Binti (2021 film)

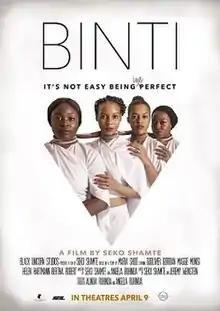

Binti, is a 2021 Tanzanian drama film directed by Seko Shamte and co-produced by director herself with Alinda Ruhinda and Angela Ruhinda. The film stars Bertha Robert, Magdalena Munisi, Helen Hartmann and Godliver Gordian in the lead roles whereas Yann Sow, Alex Temu and Jonas Mugabe made supportive roles. The film revolves around four contemporary women characters in Dar es Salaam in four chapters: Tumaini, Angel, Stella and Rose.